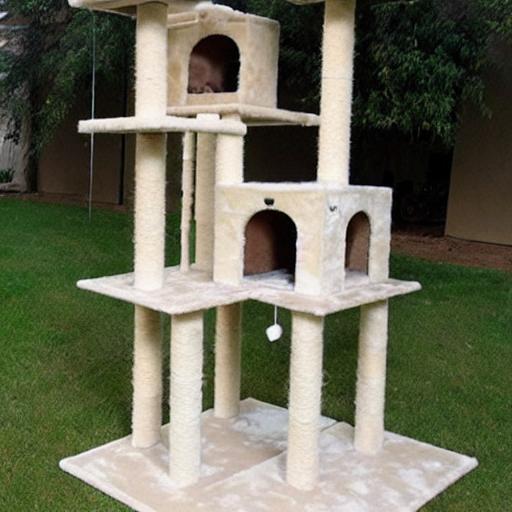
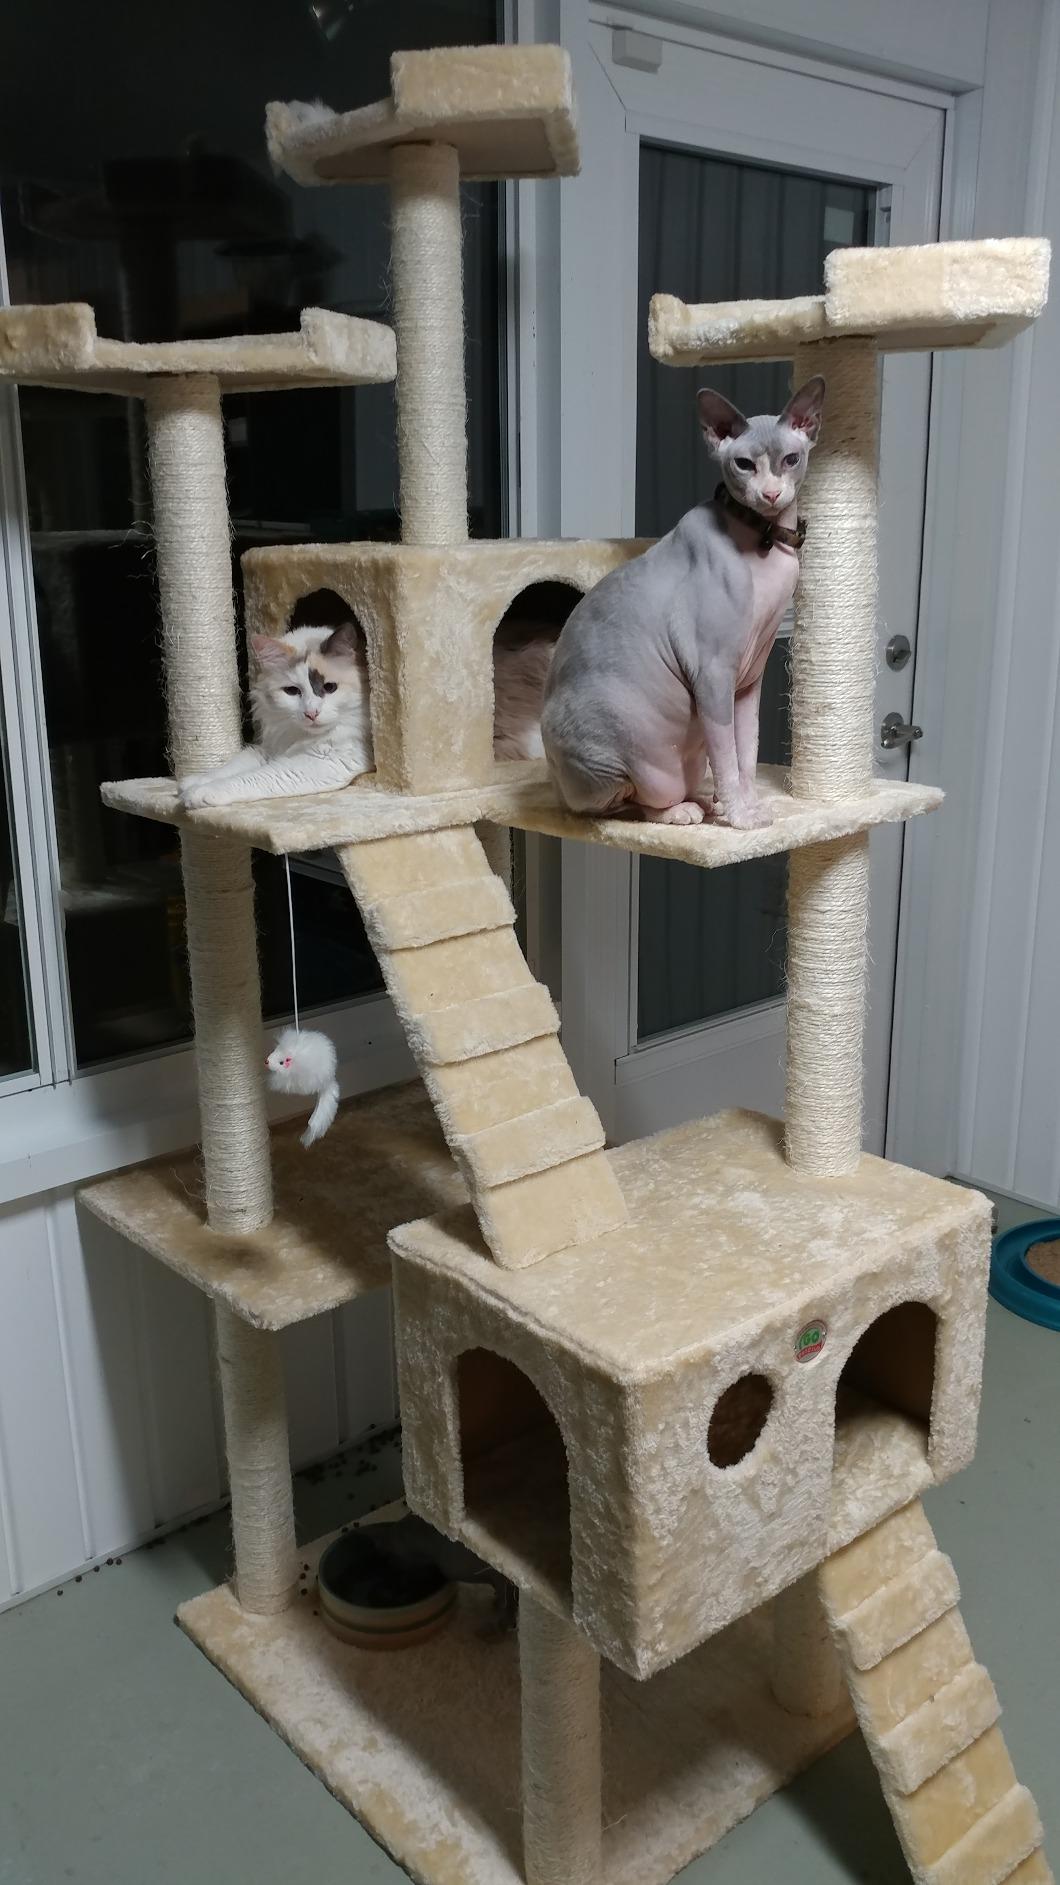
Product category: items_cat tree
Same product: no